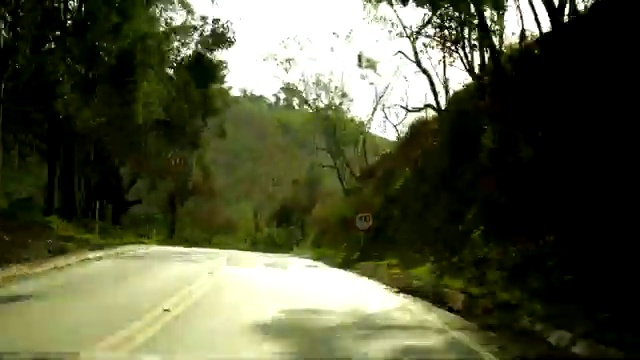
Fire: no
Smoke: no